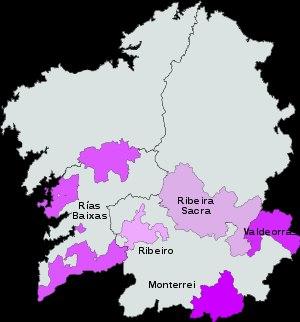
Un colleiteiro fait référence à un type concret de cave à vin en Galice, qui se caractérise par l’élaboration d’au maximum 600 hectolitres de vin par an à partir d’un raisin de son propre cru.
Le vignoble de Galice produit des vins blancs secs, frais et aromatiques, à base du cépage Albariño. La DO la plus réputée est Rias Baixas.